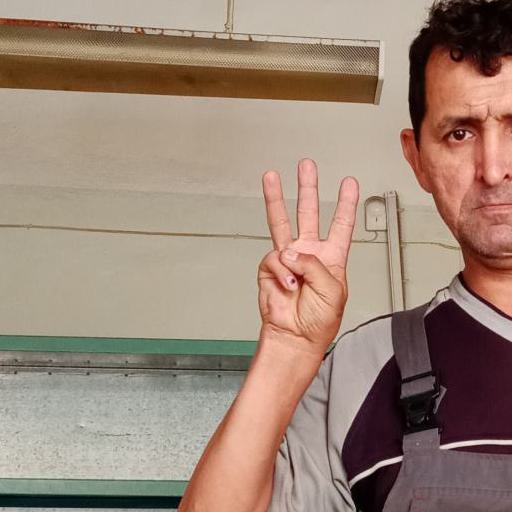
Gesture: three